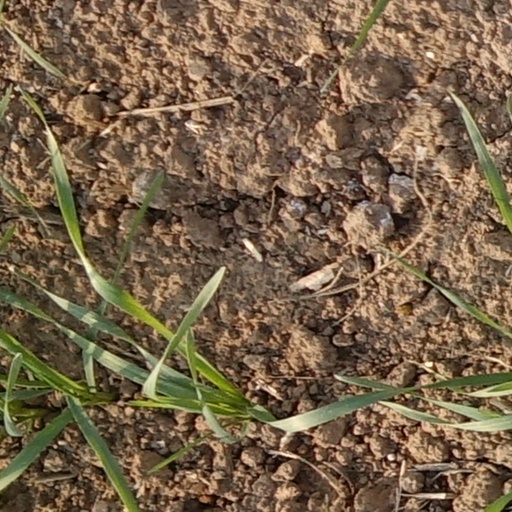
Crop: wheat